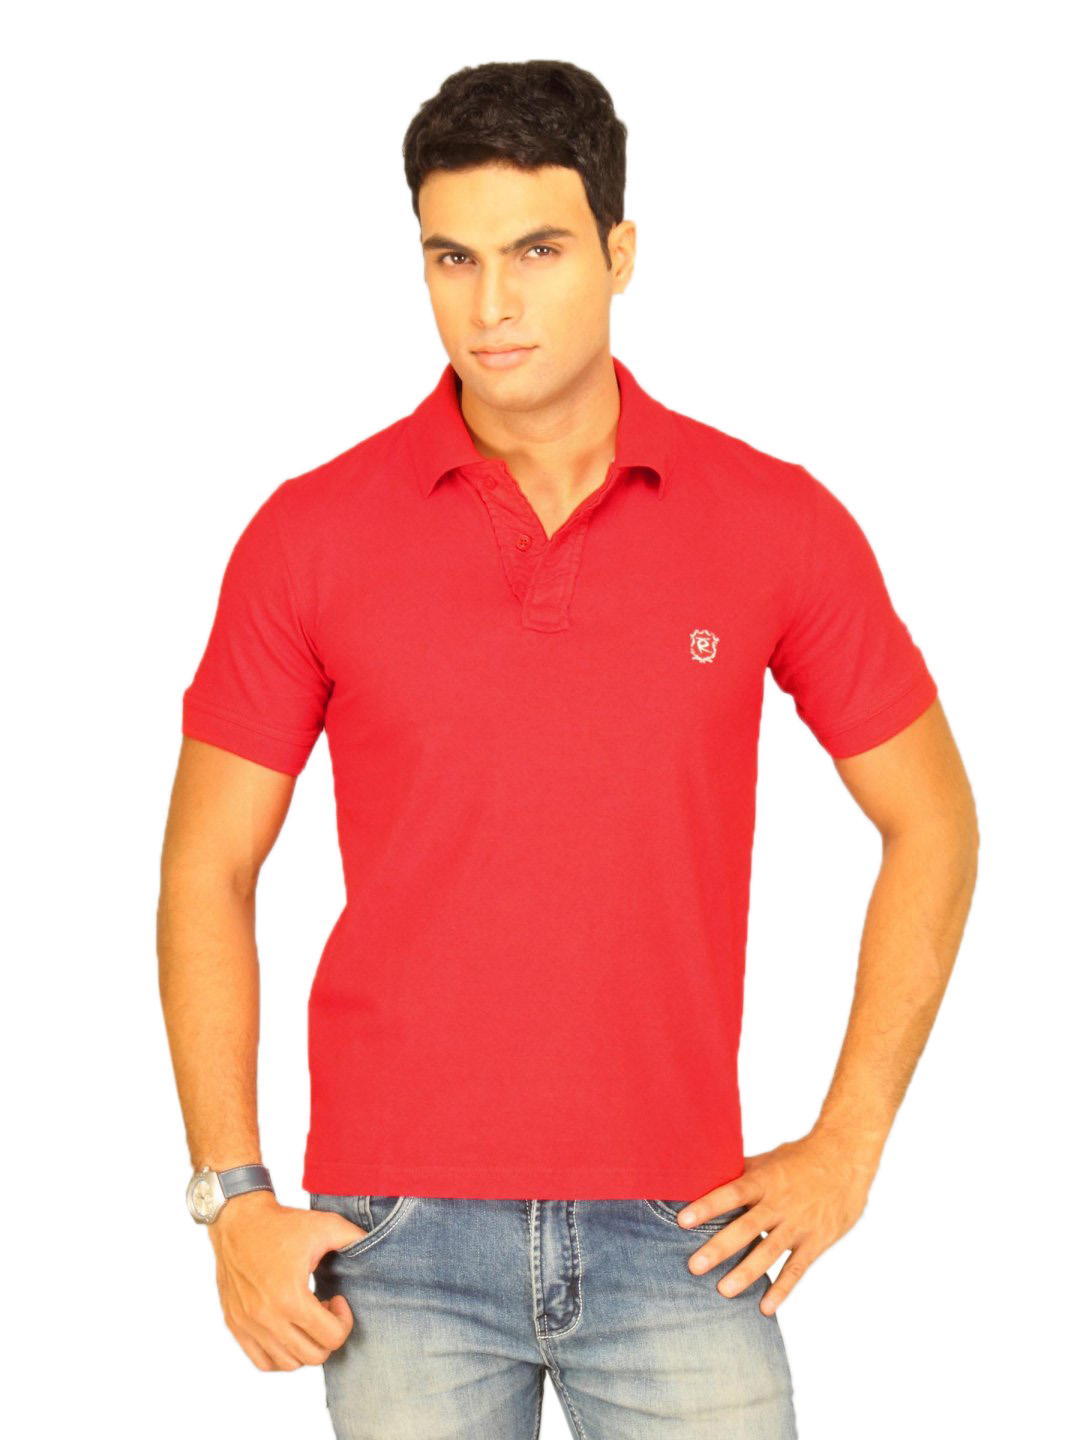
Classic Polo Men's Red T-shirt
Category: Apparel / Topwear / Tshirts
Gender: Men
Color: Red
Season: Summer 2011
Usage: Casual